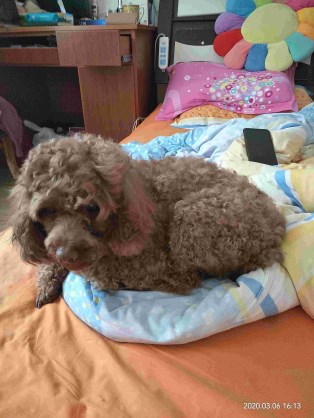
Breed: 7449-n000128-teddy